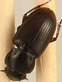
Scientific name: Cratacanthus dubius
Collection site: North Sterling NEON (STER), plot STER_035